Lytham Pier

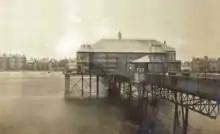
Extension to Lytham Pier in 1901

The pier had a small renovation in 1892 when a floral hall pavilion was added half-way along the deck, at a cost of £12,000 (equivalent to £ in ). A further reconstruction followed in 1901–1902 to enlarge the pavilion, including raising the roof to accommodate taller stage scenery and enlargement of the theatre stage; other improvements included the erection of an additional dressing room, refreshment rooms and an upper tea-room added to the pavilion's balcony.